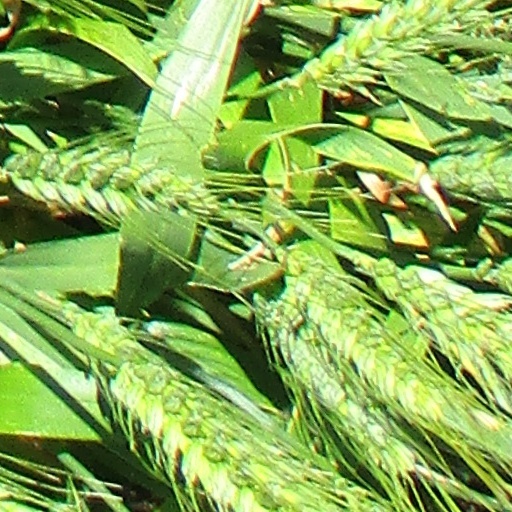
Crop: wheat